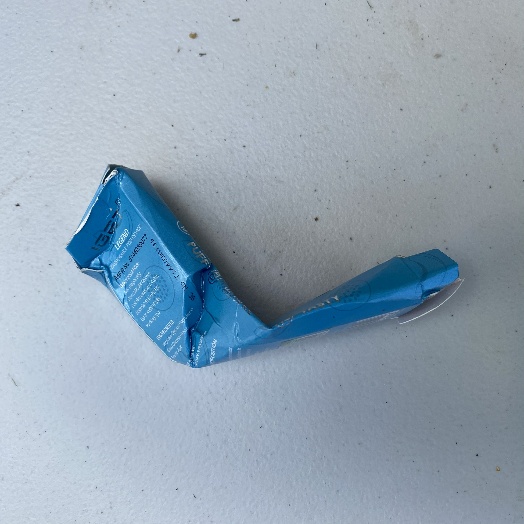
Label: Cardboard